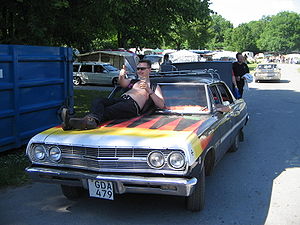
Raggare
Raggare under træf i Sverige
Raggare er et svensk udtryk for en ung person, oftest en mand med motor- og bilinteresser.